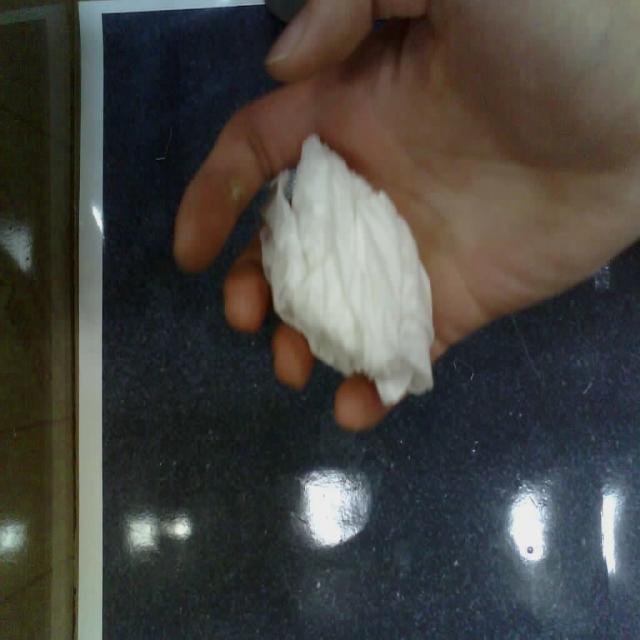
Label: tissues